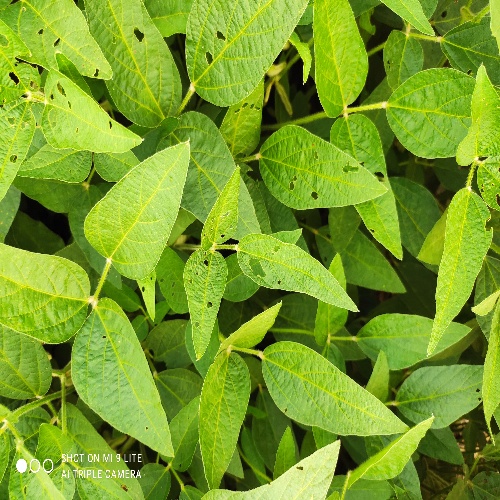
Label: Caterpillar